Ishūretsuzō

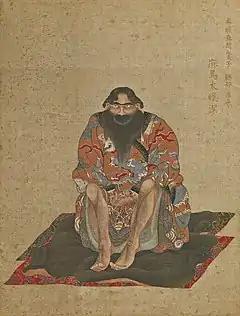
Mautarake, with a beard, unbound hair, synophrys, "sanpaku" eyes, large ears and nose, and a hairy body; his robe is wrapped right over left

As was common in contemporary Ainu genre painting, the Ainu elders are depicted with stereotyped physiognomic and bodily deviations that emphasize their alterity, in particular hairiness — beards, unbound hair, hairy hands, hairy legs, hairy feet, a synophrys — also large noses and ears, and "sinister" "sanpaku" eyes. Moreover, their robes are wrapped right over left — known as — a manner historically regarded as barbaric in the Sinosphere. A wealth of ethnographic detail further emphasizes their "foreignness", including elm bark cloth "" robes, with "ayus" thorn patterns; mittens; boots of seal skin; cloth and blue bead earrings; a ; a "shitoki" necklace; a female mouth tattoo; "Ezo nishiki" Qing robes; Russian coats; and western-style shoes.